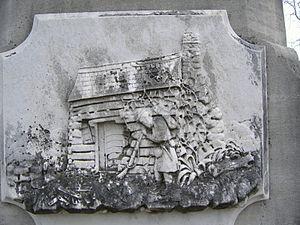
Henry Mosler, est un peintre américain, graveur sur bois, dessinateur et illustrateur qui a documenté la vie américaine, y compris les thèmes coloniaux, illustrations de la guerre de Sécession, et fait des portraits d'hommes et de femmes de la société.